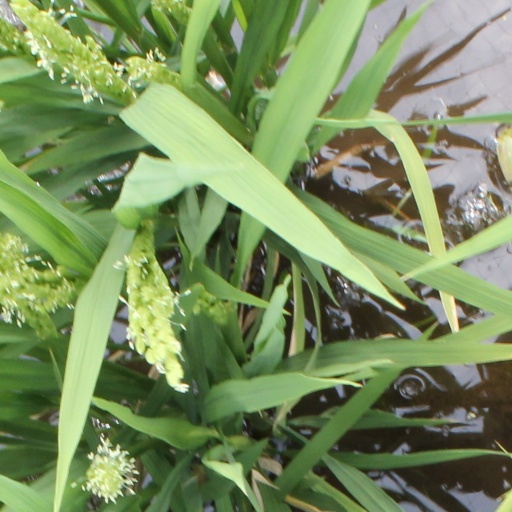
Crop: rice